Sachsenhausen concentration camp

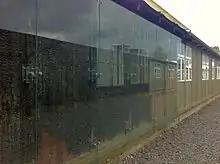
Arson damage caused to this barrack building has been covered by glass panels to protect it, whilst still showing the damage to those visiting the camp.

There have also been allegations of an experimental drug tested upon unwilling inmates in 1944 designated "D-IX" at the Sachsenhausen facility. Designed to increase stamina and endurance, this drug, supposedly consisting of a cocktail of cocaine, methamphetamine (Pervitin), and oxycodone (Eukodal), was designed to see use from members of the Wehrmacht, Kriegsmarine and Luftwaffe to enhance mission performance where endurance and exhaustion become pertinent issues. While these drugs were used in their individual forms by all branches of the German military, the nature and use there of D-IX specifically (especially experimentation upon Sachsenhausen prisoners) lacks enough substantiation to be considered credible, though experiments by the Nazis upon unwilling prisoners utilizing psychoactive compounds is far from myth, and could hardly be ruled outside the realm of plausibility.